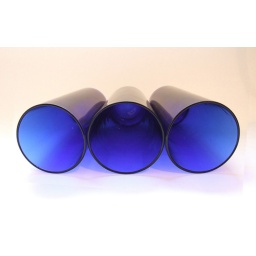
Three blue glasses sitting in a row....